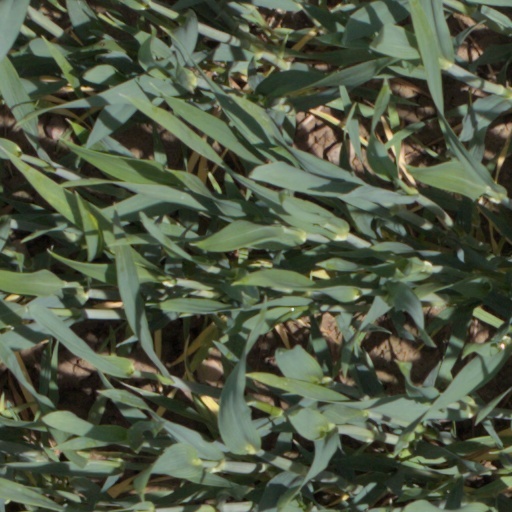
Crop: wheat